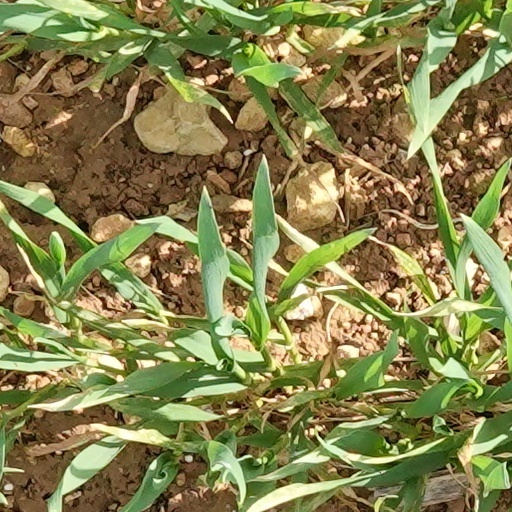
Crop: wheat